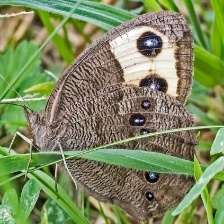
Species: COMMON WOOD-NYMPH
Butterfly family (ImageNet category): ringlet